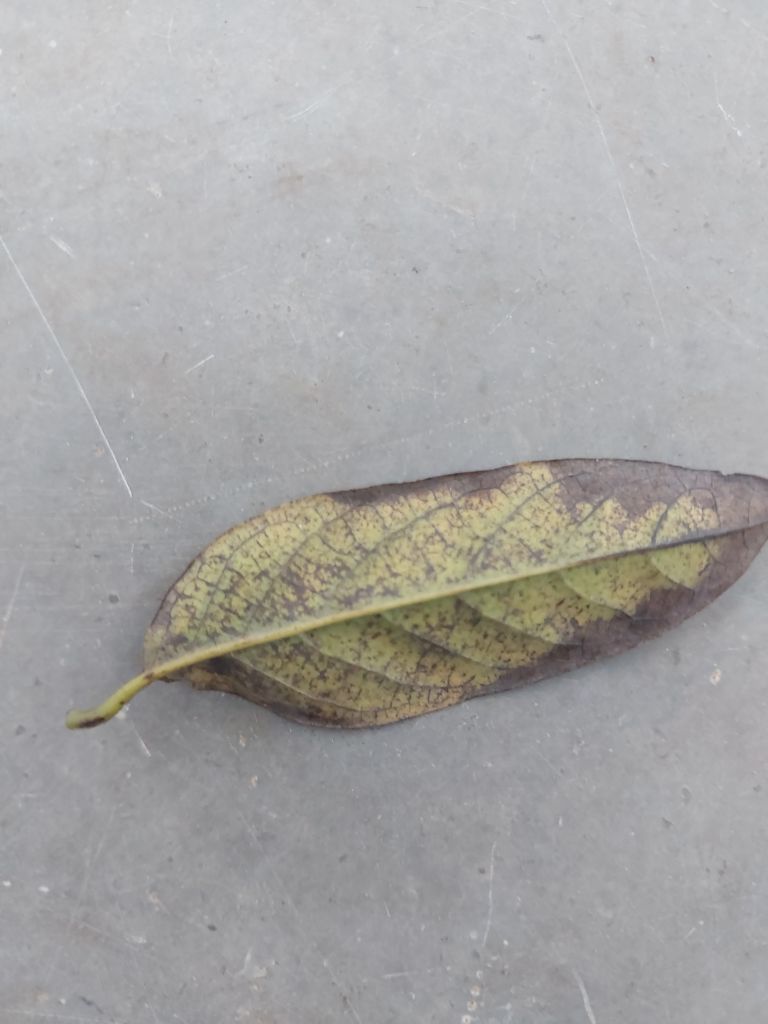
Disease label: Leaf spot on Leaves